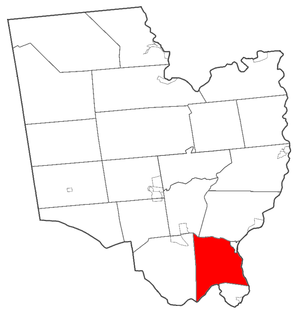
Halfmoon est une ville de l'État américain de New York, située dans le comté de Saratoga. Selon le recensement de 2010, sa population est de 21 535 habitants.